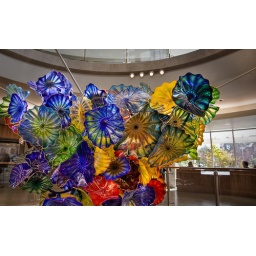
Dale Chihuly glass sculpture located in a Camino Medical Group building in Mountain View, CA.